David Craig, Baron Craig of Radley

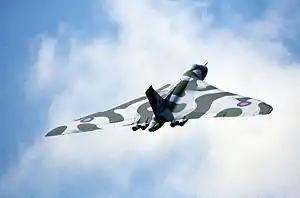
Vulcan B2, a type flown by Craig in the early 1960s

Craig was appointed an Officer of the Order of the British Empire in the 1967 Birthday Honours and, having been promoted to group captain on 1 January 1968, he became Station Commander at RAF Cranwell later that year. He became Aide-de-Camp to the Queen in 1969. He was made Director (Plans and Operations) and Headquarters Far East Command in 1970, and having been promoted to air commodore on 1 January 1972, he became Station Commander at RAF Akrotiri in Cyprus later that year. He attended the Royal College of Defence Studies in 1974. Promoted to air vice-marshal on 1 January 1975, he became Assistant Chief of Air Staff (Operations) on 25 March 1975.